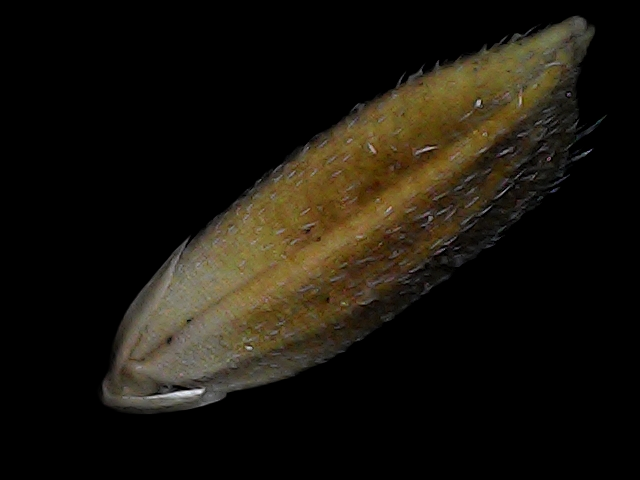
Rice variety: Bd91